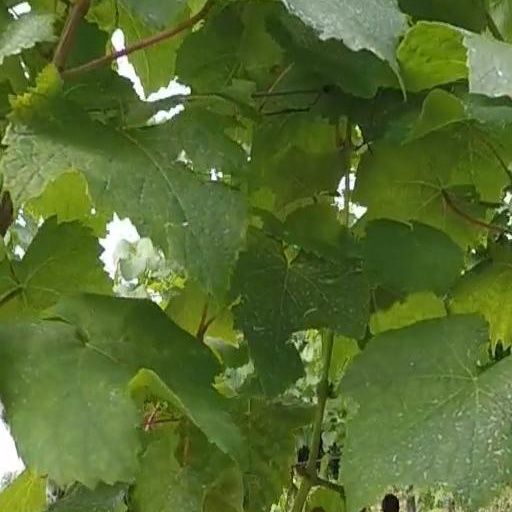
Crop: grape